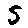
Label: 5